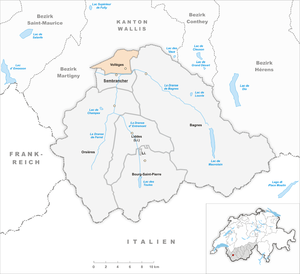
Vollèges est une commune suisse du canton du Valais, située dans le district d'Entremont. Vollèges se situe dans le val de Bagnes.